Laeken

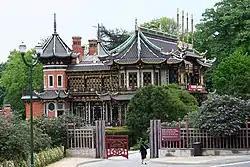
Chinese Pavilion of the Museums of the Far East

A little north of the Royal Palace stand the Chinese Pavilion and the Japanese Tower. They were commissioned by Leopold II and now form part of the Museums of the Far East. The rooms of the Chinese Pavilion are designed in "chinoiserie" Louis XIV and Louis XVI styles. They are decorated with Chinese motifs, chinaware and silverware. The Japanese Tower is a pagoda (known as a Tō), inspired by a construction Leopold II saw at the Paris Exposition of 1900. Leopold II commissioned his architect Alexandre Marcel to build him a similar one in Laeken.